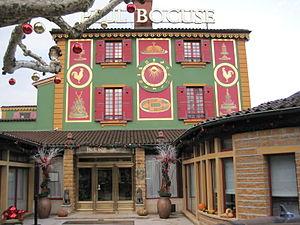
Restaurant Paul Bocuse à Collonges en Mont d'Or près de Lyon
L’Auberge du Pont de Collonges ou Bocuse est un restaurant, à Collonges-au-Mont-d'Or, près de Lyon, fondé par Paul Bocuse.